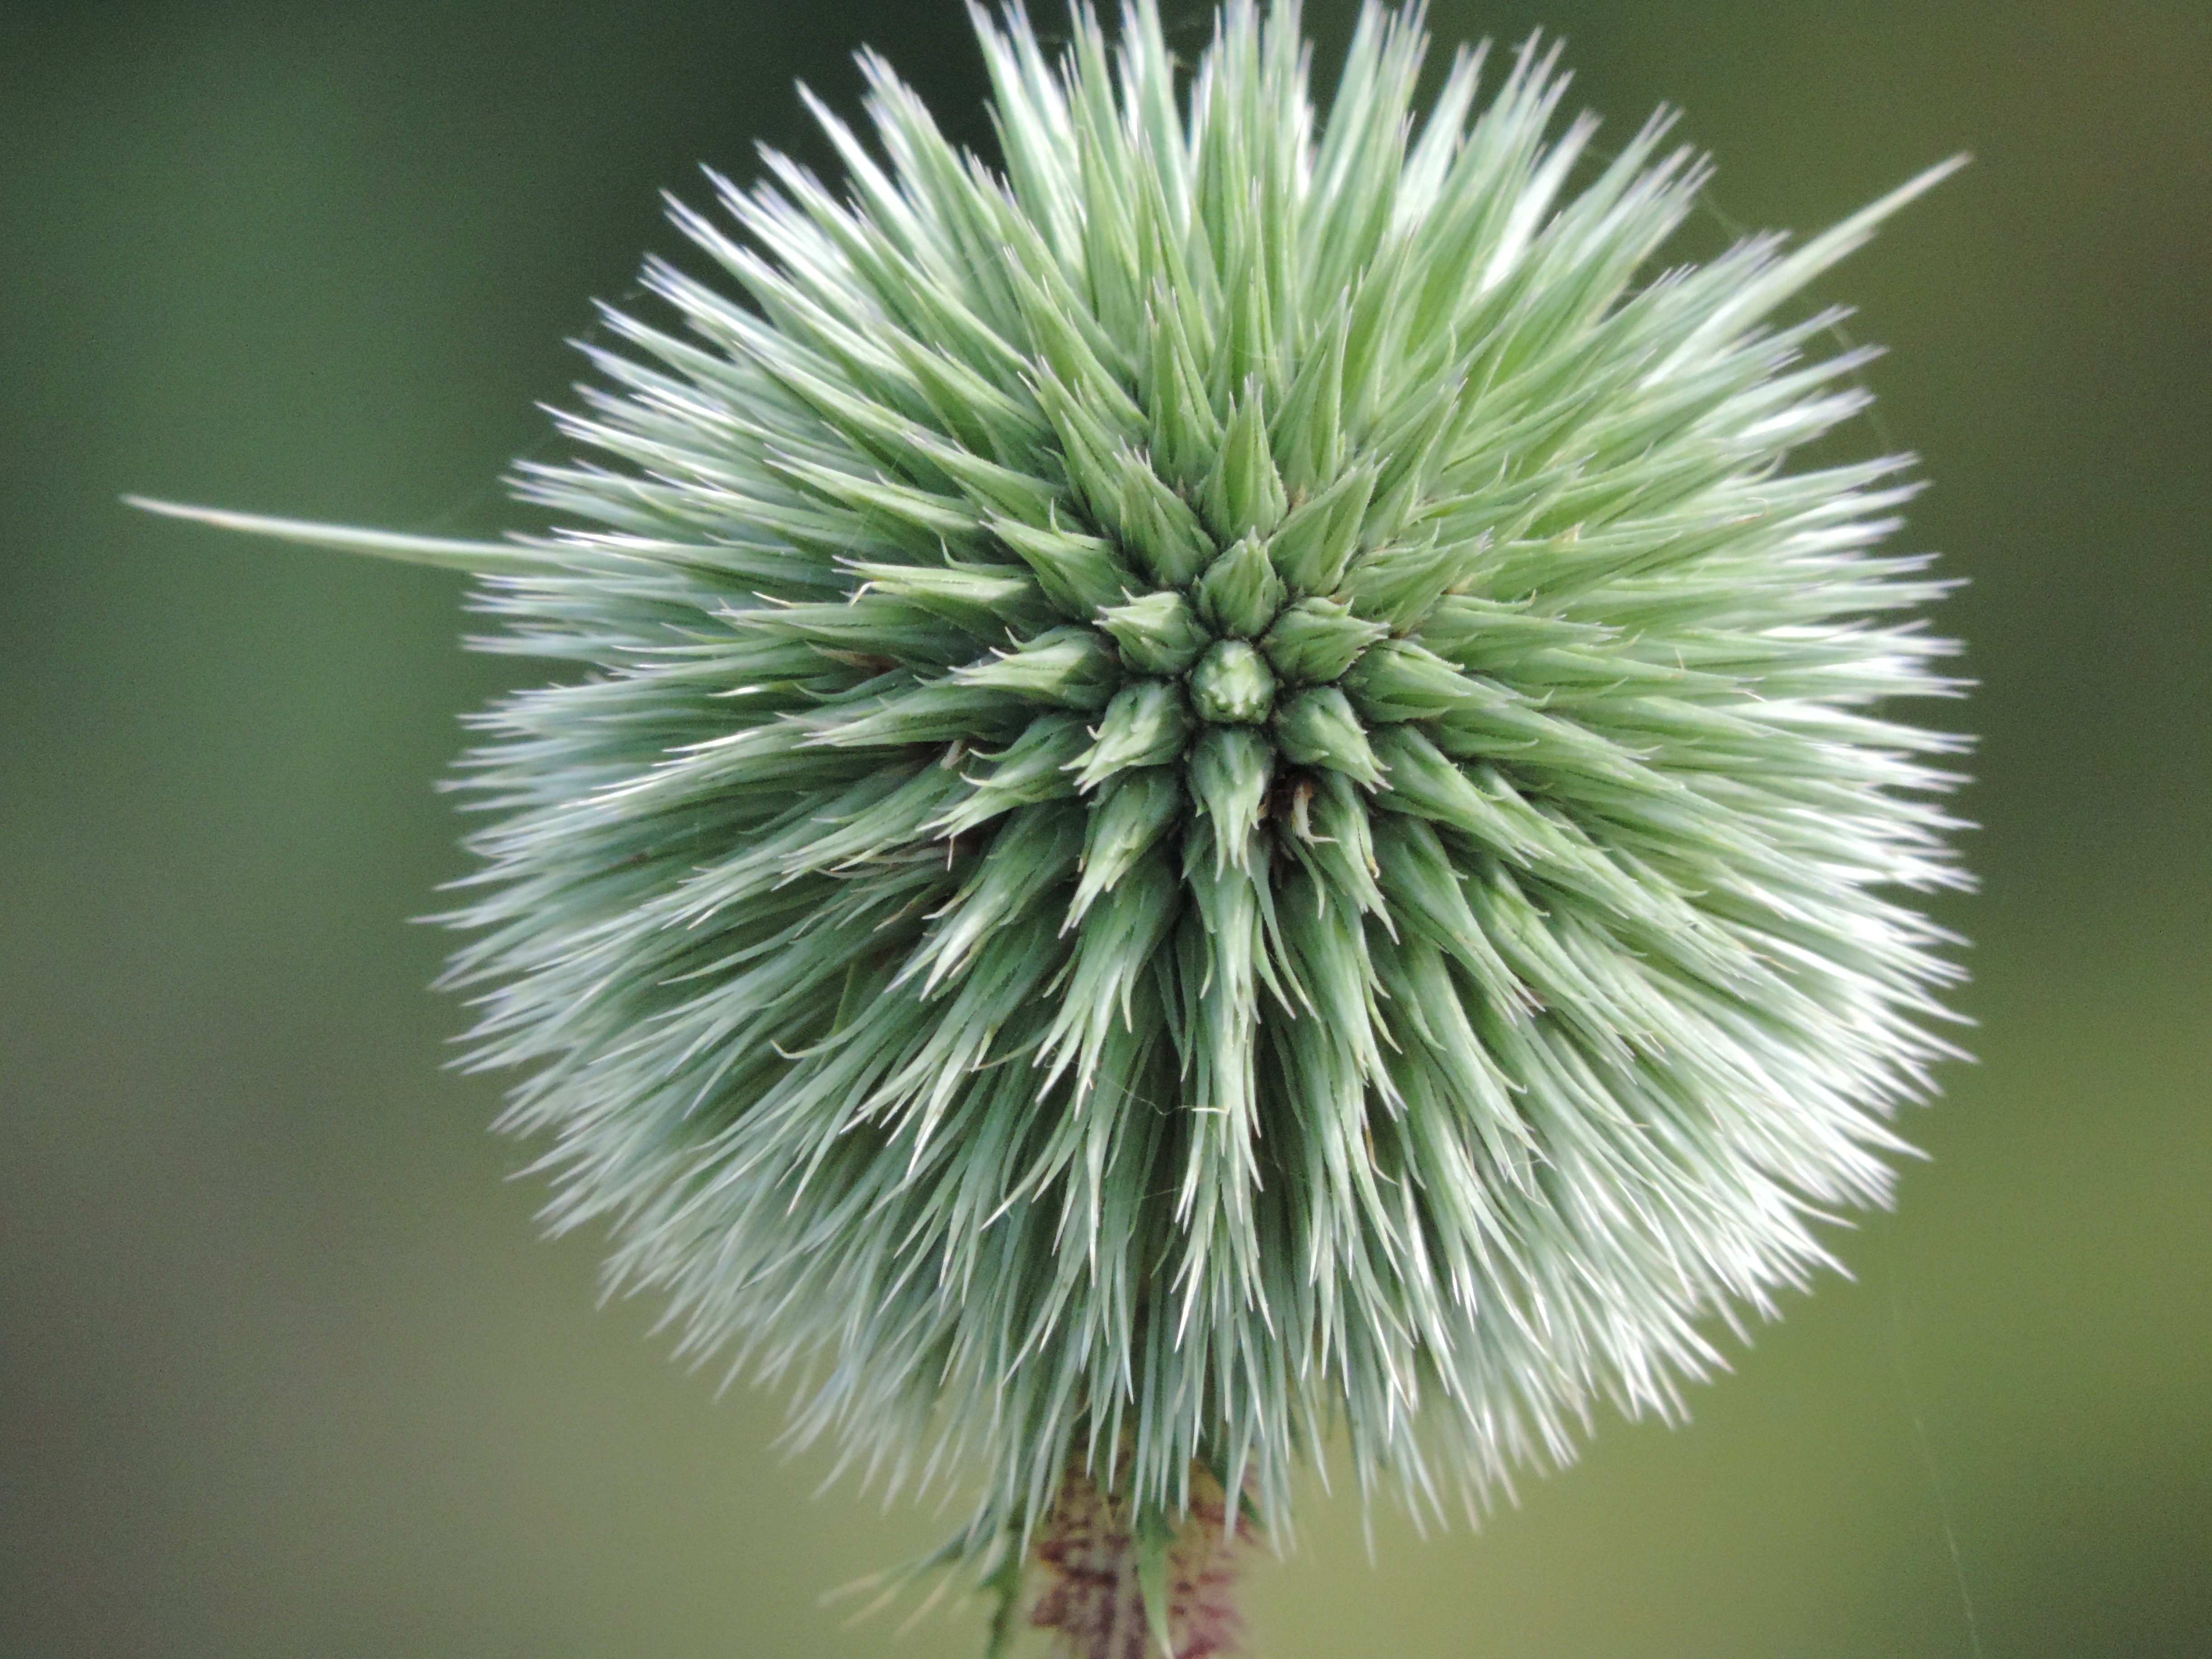
nature, branch, plant, photography, dandelion, flower, green, natural, botany, flora, close up, spikes, thistle, macro photography, spiked, flowering plant, daisy family, plant stem, land plant, thorns spines and prickles